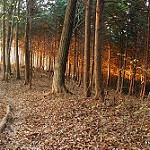
Label: forest